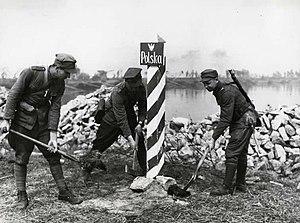
L'intégrité territoriale constitue un principe de droit international déjà en place dans l'Antiquité grecque. Elle évoque le droit et devoir inaliénable d'un État souverain à préserver ses frontières de toute influence extérieure. C'est une caractéristique de la nation, lui fournissant le prétexte suffisant à l'entretien d'une armée pour en assurer la défense.
Les anciens territoires de l'Est de l'Allemagne sont les provinces ou les régions situées à l'est de la frontière orientale de l'Allemagne actuelle, qui furent perdus par l'Allemagne après la Première Guerre mondiale puis la Seconde Guerre mondiale. Les territoires perdus après la Première Guerre mondiale comprennent la plus grande partie de la province de Posnanie et de la Prusse-Occidentale. Les autres territoires perdus après la Seconde Guerre mondiale incluent la Prusse-Orientale, la Poméranie ultérieure, la Nouvelle-Marche, la Haute-Silésie et la plus grande partie de la Basse-Silésie. Dans l'Allemagne d'aujourd'hui, le terme fait référence habituellement seulement aux territoires perdus après la Seconde Guerre mondiale, tandis qu'en Pologne les territoires acquis de l'Allemagne après la Seconde Guerre mondiale furent surnommés les « territoires récupérés ».
Les Forces terrestres sont une Arme des Forces armées polonaises. Ils contiennent actuellement quelque 77 000 membres du personnel actif et constituent de nombreux éléments des déploiements de l'Union européenne et OTAN dans le monde. L'histoire militaire de la Pologne remonte à un Millénaire – depuis le Xᵉ siècle, mais l'armée polonaise moderne a été formée après que le pays indépendance retrouvée après Première Guerre mondiale en 1918.
L’expulsion des Allemands d'Europe de l'Est est le transfert des populations allemandes vers l'Allemagne et l'Autriche actuelles. Ce mouvement de population commença au début de la Seconde Guerre mondiale dans le cadre du pacte germano-soviétique, mais s'amplifia surtout à sa fin. Les déplacements de populations à la fin de la guerre se répartissent en trois vagues qui se sont partiellement chevauchées. La première correspond à la fuite spontanée ou à l'évacuation plus ou moins organisée des populations effrayées par l'avancée de l'Armée rouge de la mi-1944 au début 1945. La seconde phase correspond à des expulsions locales, immédiatement après la défaite de la Wehrmacht. Des expulsions plus systématiques ont eu lieu après les accords de Potsdam signés le 2 août 1945 par Joseph Staline, Clement Attlee et Harry S. Truman pour éviter toute revendication territoriale future de l'Allemagne sur ses voisins orientaux.